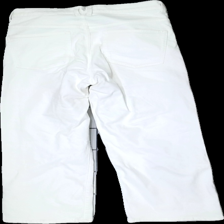
View: back
Type: Trousers
Category: Ladies
Brand: Lindex
Colors: White
Material: 100% cotton
Cut: Regular
Size: M
Season: All
Trend: Denim
Price range: <50
Recommended usage: Export